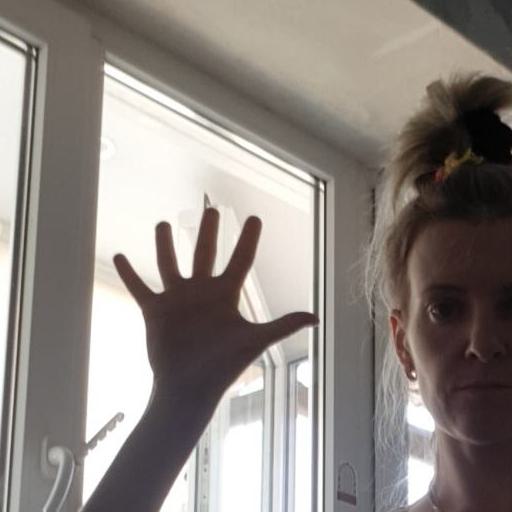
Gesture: palm